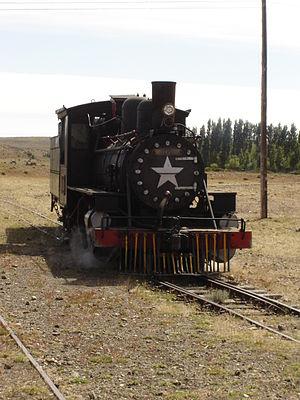
Vieil Express de Patagonie ""Le petit Sentier"". NAHUEL PAN ESTACION FCGR, U9200XAH, Chubut, Argentina. Province de Chubut: ISO 3166-2: AR-U. FIPS 10-4: AR04. INDEC: 26. Département: Département de Futaleufú. DD: 42°57′00″S 71°11′00″W﻿ / ﻿42.95°S 71.1833333°W DMS: 42°57′00″S 71°11′00″W﻿ / ﻿42.95°S 71.1833333°W"
La province de Chubut est une province de l’Argentine, située en Patagonie, entre les 42ᵉ et 46ᵉ parallèles sud.
La Trochita appelée officiellement Viejo Expreso Patagónico est une ligne de chemin de fer à voie étroite et à vapeur située en Argentine, dans la province de Chubut, région de Patagonie. Il s'agit d'une ligne commerciale reconvertie en ligne touristique.